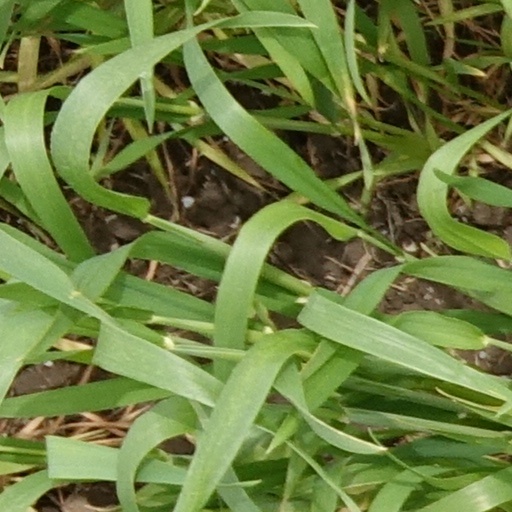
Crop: wheat